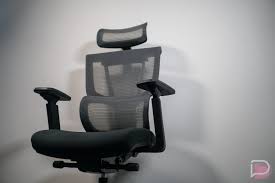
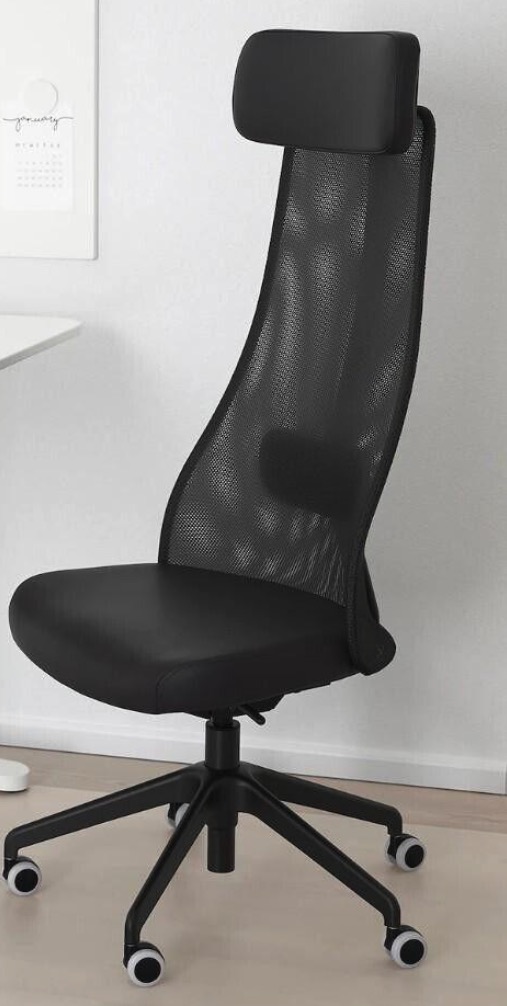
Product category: items_chair
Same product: no